Pine Ridge Indian Reservation

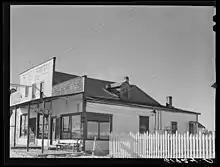
A tavern in Whiteclay, Nebraska, 1940

In 1882, at the urging of Valentine McGillycuddy—the US Indian Agent at the Pine President Agency—President Chester A. Arthur issued an executive order establishing the White Clay Extension, an area of land in Nebraska extending south of the reservation's border and wide approximately perpendicular to the road leading north into the town of Pine Ridge on the reservation. This road is today's Nebraska Highway 87. McGillycuddy lobbied for the buffer zone to prevent white peddlers from engaging in the illegal sale of "knives, guns, and alcohol" to the Oglala Lakota residents of Pine Ridge.